Ion Creangă

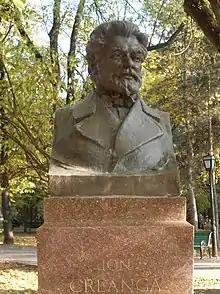
Lev Averbruh's bust of Ion Creangă (Alley of Classics, Chișinău)

"Childhood Memories" is, together with a short story about his teacher Isaia Teodorescu (titled "Popa Duhu"), one of Creangă's two memoirs. George Călinescu proposed that, like his fairy tales, the book illustrates popular narrative conventions, a matter accounting for their special place in literature: "The stories are true, but typical, without depth. Once retold with a different kind of gesticulation, the subject would lose all of its lively atmosphere." Also based on the techniques of traditional oral accounts, it features the topical interventions of a first-person narrator in the form of soliloquies, and reflects in part the literary canon set by frame stories. The resulting effect, Călinescu argued, was not that of "a confession or a diary", but that of a symbolic account depicting "the childhood of the universal child." According to Vianu, the text is especially illustrative of its author's "spontaneous passage" between the levels of "popular" and "cultured" literature: "The idea of fictionalizing oneself, of outlining one's formative steps, the steady accumulation of impressions from life, and then the sentiment of time, of its irreversible flow, of regret for all things lost in its consumption, of the charm relived through one's recollections are all thoughts, feelings and attitudes defining a modern man of culture. No popular model could have ever stood before Creangă when he was writing his "Memories", but, surely, neither could the cultured prototypes of the genre, the first autobiographies and memoirs of the Renaissance". Grădinaru and essayist Mircea Moț analyzed the volume as a fundamentally sad text, in stated contrast with its common perception as a recollection of joyful moments: the former focused on moments which seem to depict Nică as a loner, the latter highlighted those sections which include Creangă's bitter musings about destiny and the impregnability of changes. A distinct interpretation was provided by critic Luminița Marcu, who reacted against the tradition of viewing Creangă's actual childhood as inseparable from his own subjective rendition.